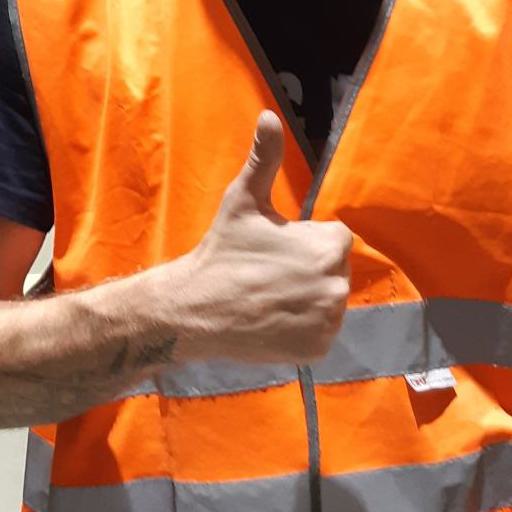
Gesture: like